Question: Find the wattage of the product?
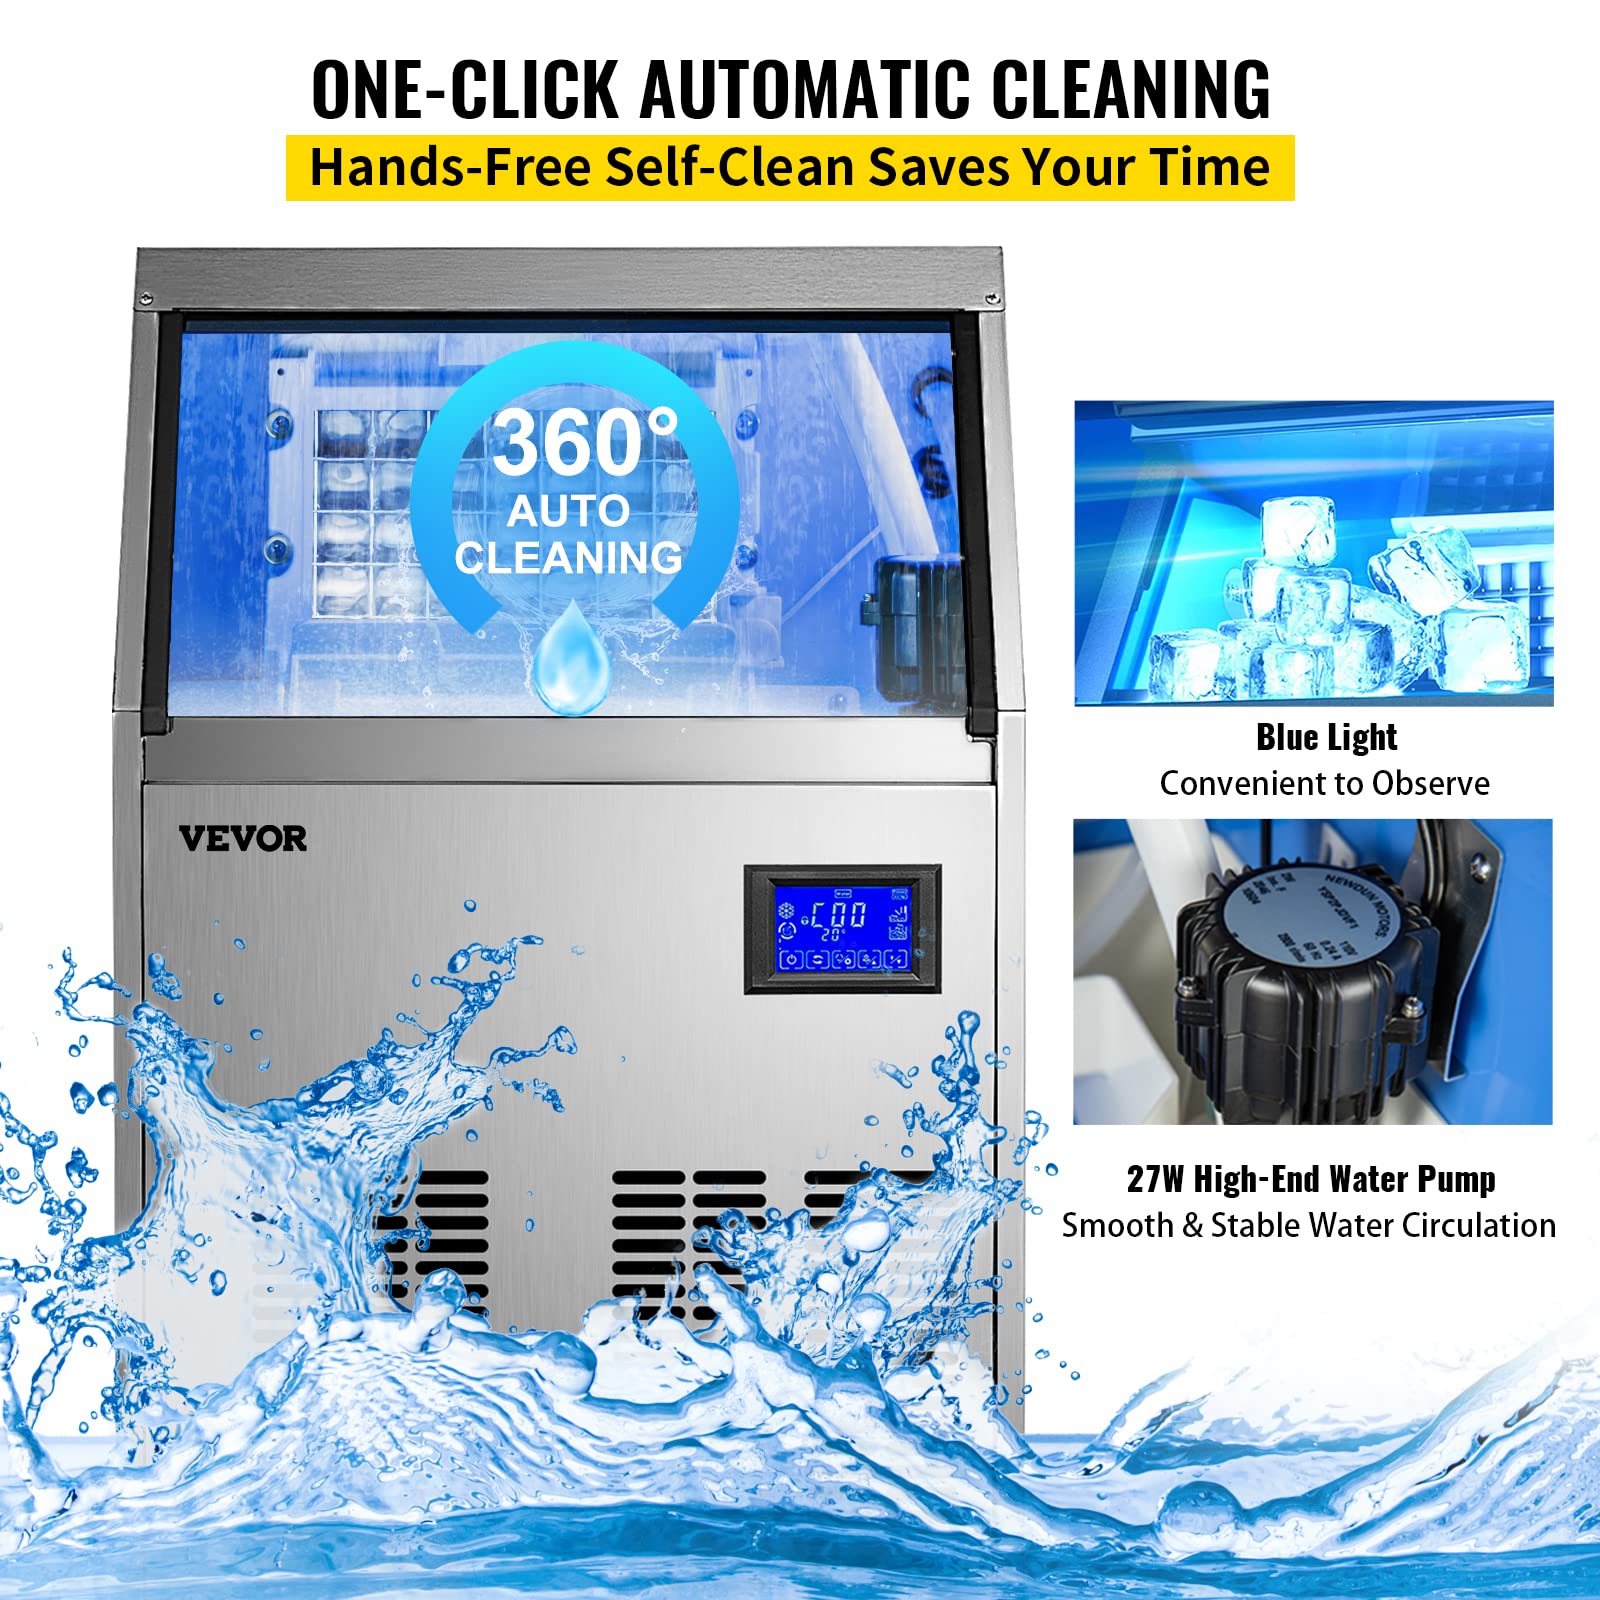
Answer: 27.0 watt